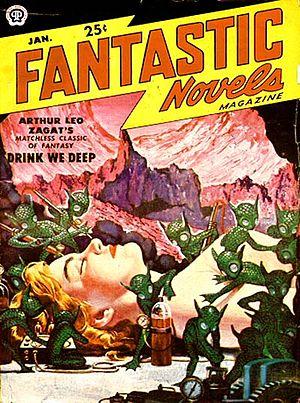
Les « petits hommes verts » sont des extraterrestres représentés sous la forme stéréotypée de petites créatures humanoïdes à la peau verte et portant parfois des antennes sur la tête.